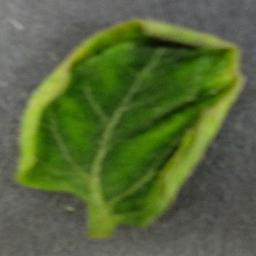
Label: Tomato___Tomato_Yellow_Leaf_Curl_Virus